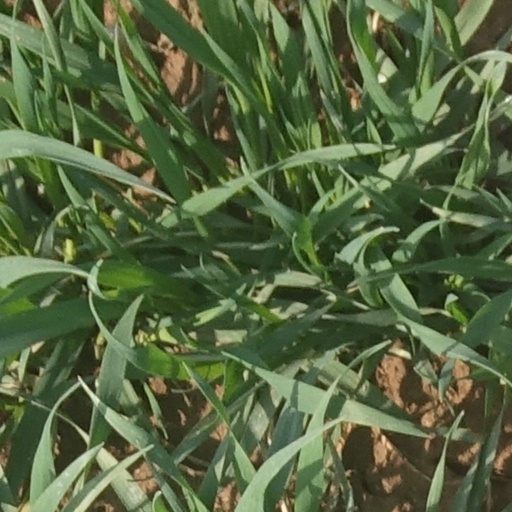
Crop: wheat